California Frontier

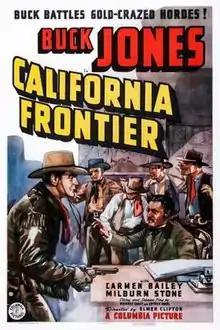
Theatrical release poster

California Frontier is a 1938 American Western film directed by Elmer Clifton and written by Monroe Shaff and Arthur Hoerl. The film stars Buck Jones, Carmen Bailey, Milburn Stone, José Pérez, Soledad Jiménez and Stanley Blystone. The film was released on December 15, 1938, by Columbia Pictures.